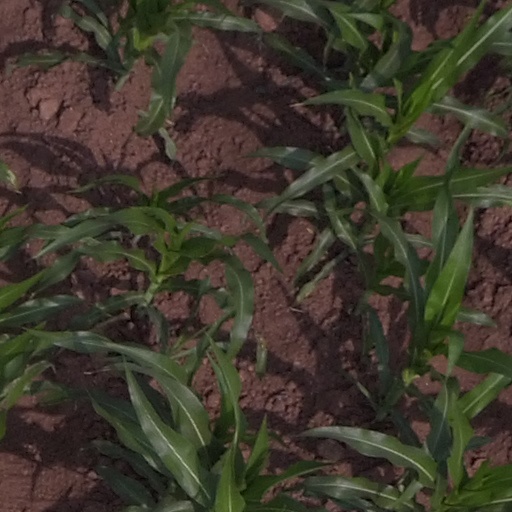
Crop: maize; corn